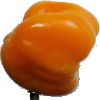
Label: Pepper Yellow 1